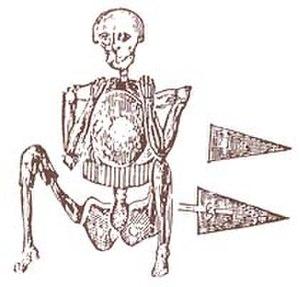
Le Squelette en armure
Le squelette en armure est un curieux objet découvert à Fall River au Massachusetts en 1832, et détruit lors d'un incendie en 1843.